Itagaki Taisuke

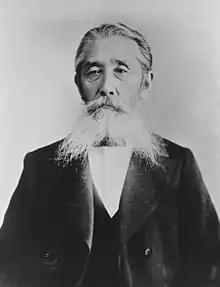
Itagaki 1906

After the promulgation of the Meiji Constitution in 1889 and the opening of the Imperial Diet in 1890, Itagaki continued to be a major figure in Japanese politics. The Liberal Party, led by Itagaki, was reestablished shortly in 1890 before the opening of the Diet as the "Rikken Jiyūtō", shortly after renamed the "Jiyūtō".